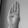
ASL letter: B